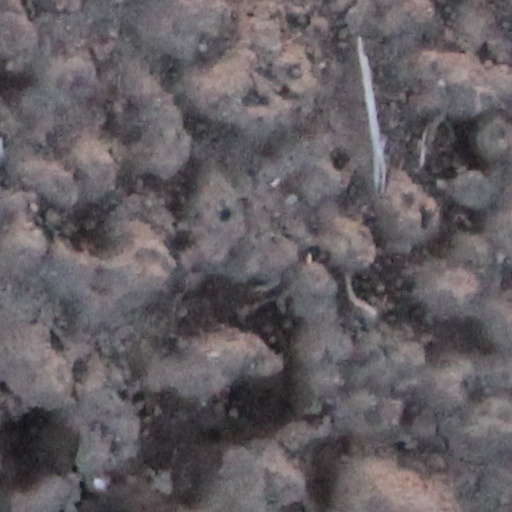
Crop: wheat